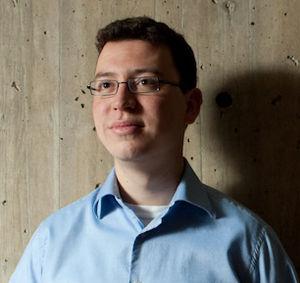
Luis von Ahn, né le 19 août 1978 à Guatemala, est un informaticien guatémaltèque et professeur assistant au département d'informatique de l'université Carnegie-Mellon. Ses travaux, qui portent sur les CAPTCHA et sur le calcul distribué à l'aide d'humains, lui ont valu une reconnaissance internationale et divers prix. Il a notamment reçu le MacArthur Fellowship en 2006, le prix Grace Murray Hopper en 2011, et le prix New Faculty de Microsoft. Il est le créateur de Duolingo, système d'apprentissage gratuit de langues vivantes.